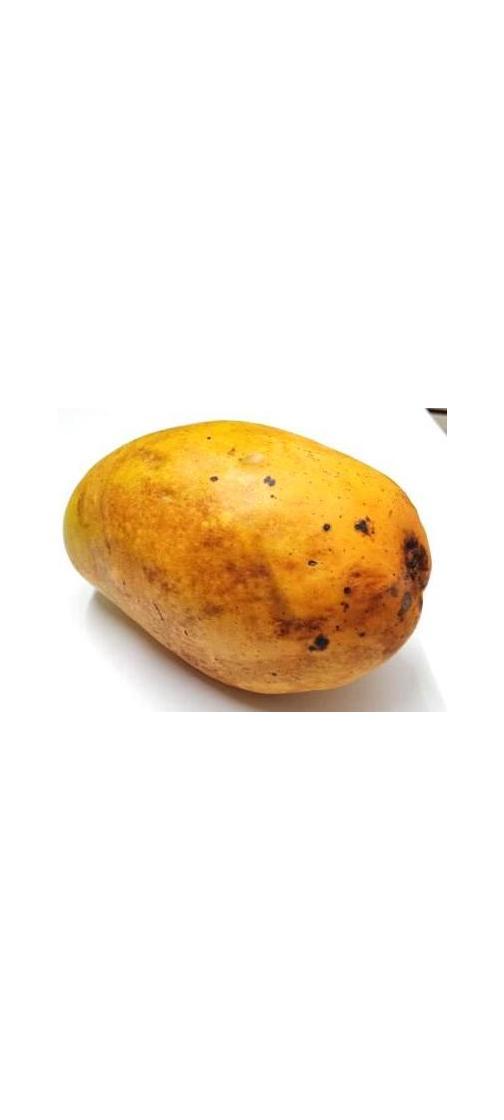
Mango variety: Bari-11